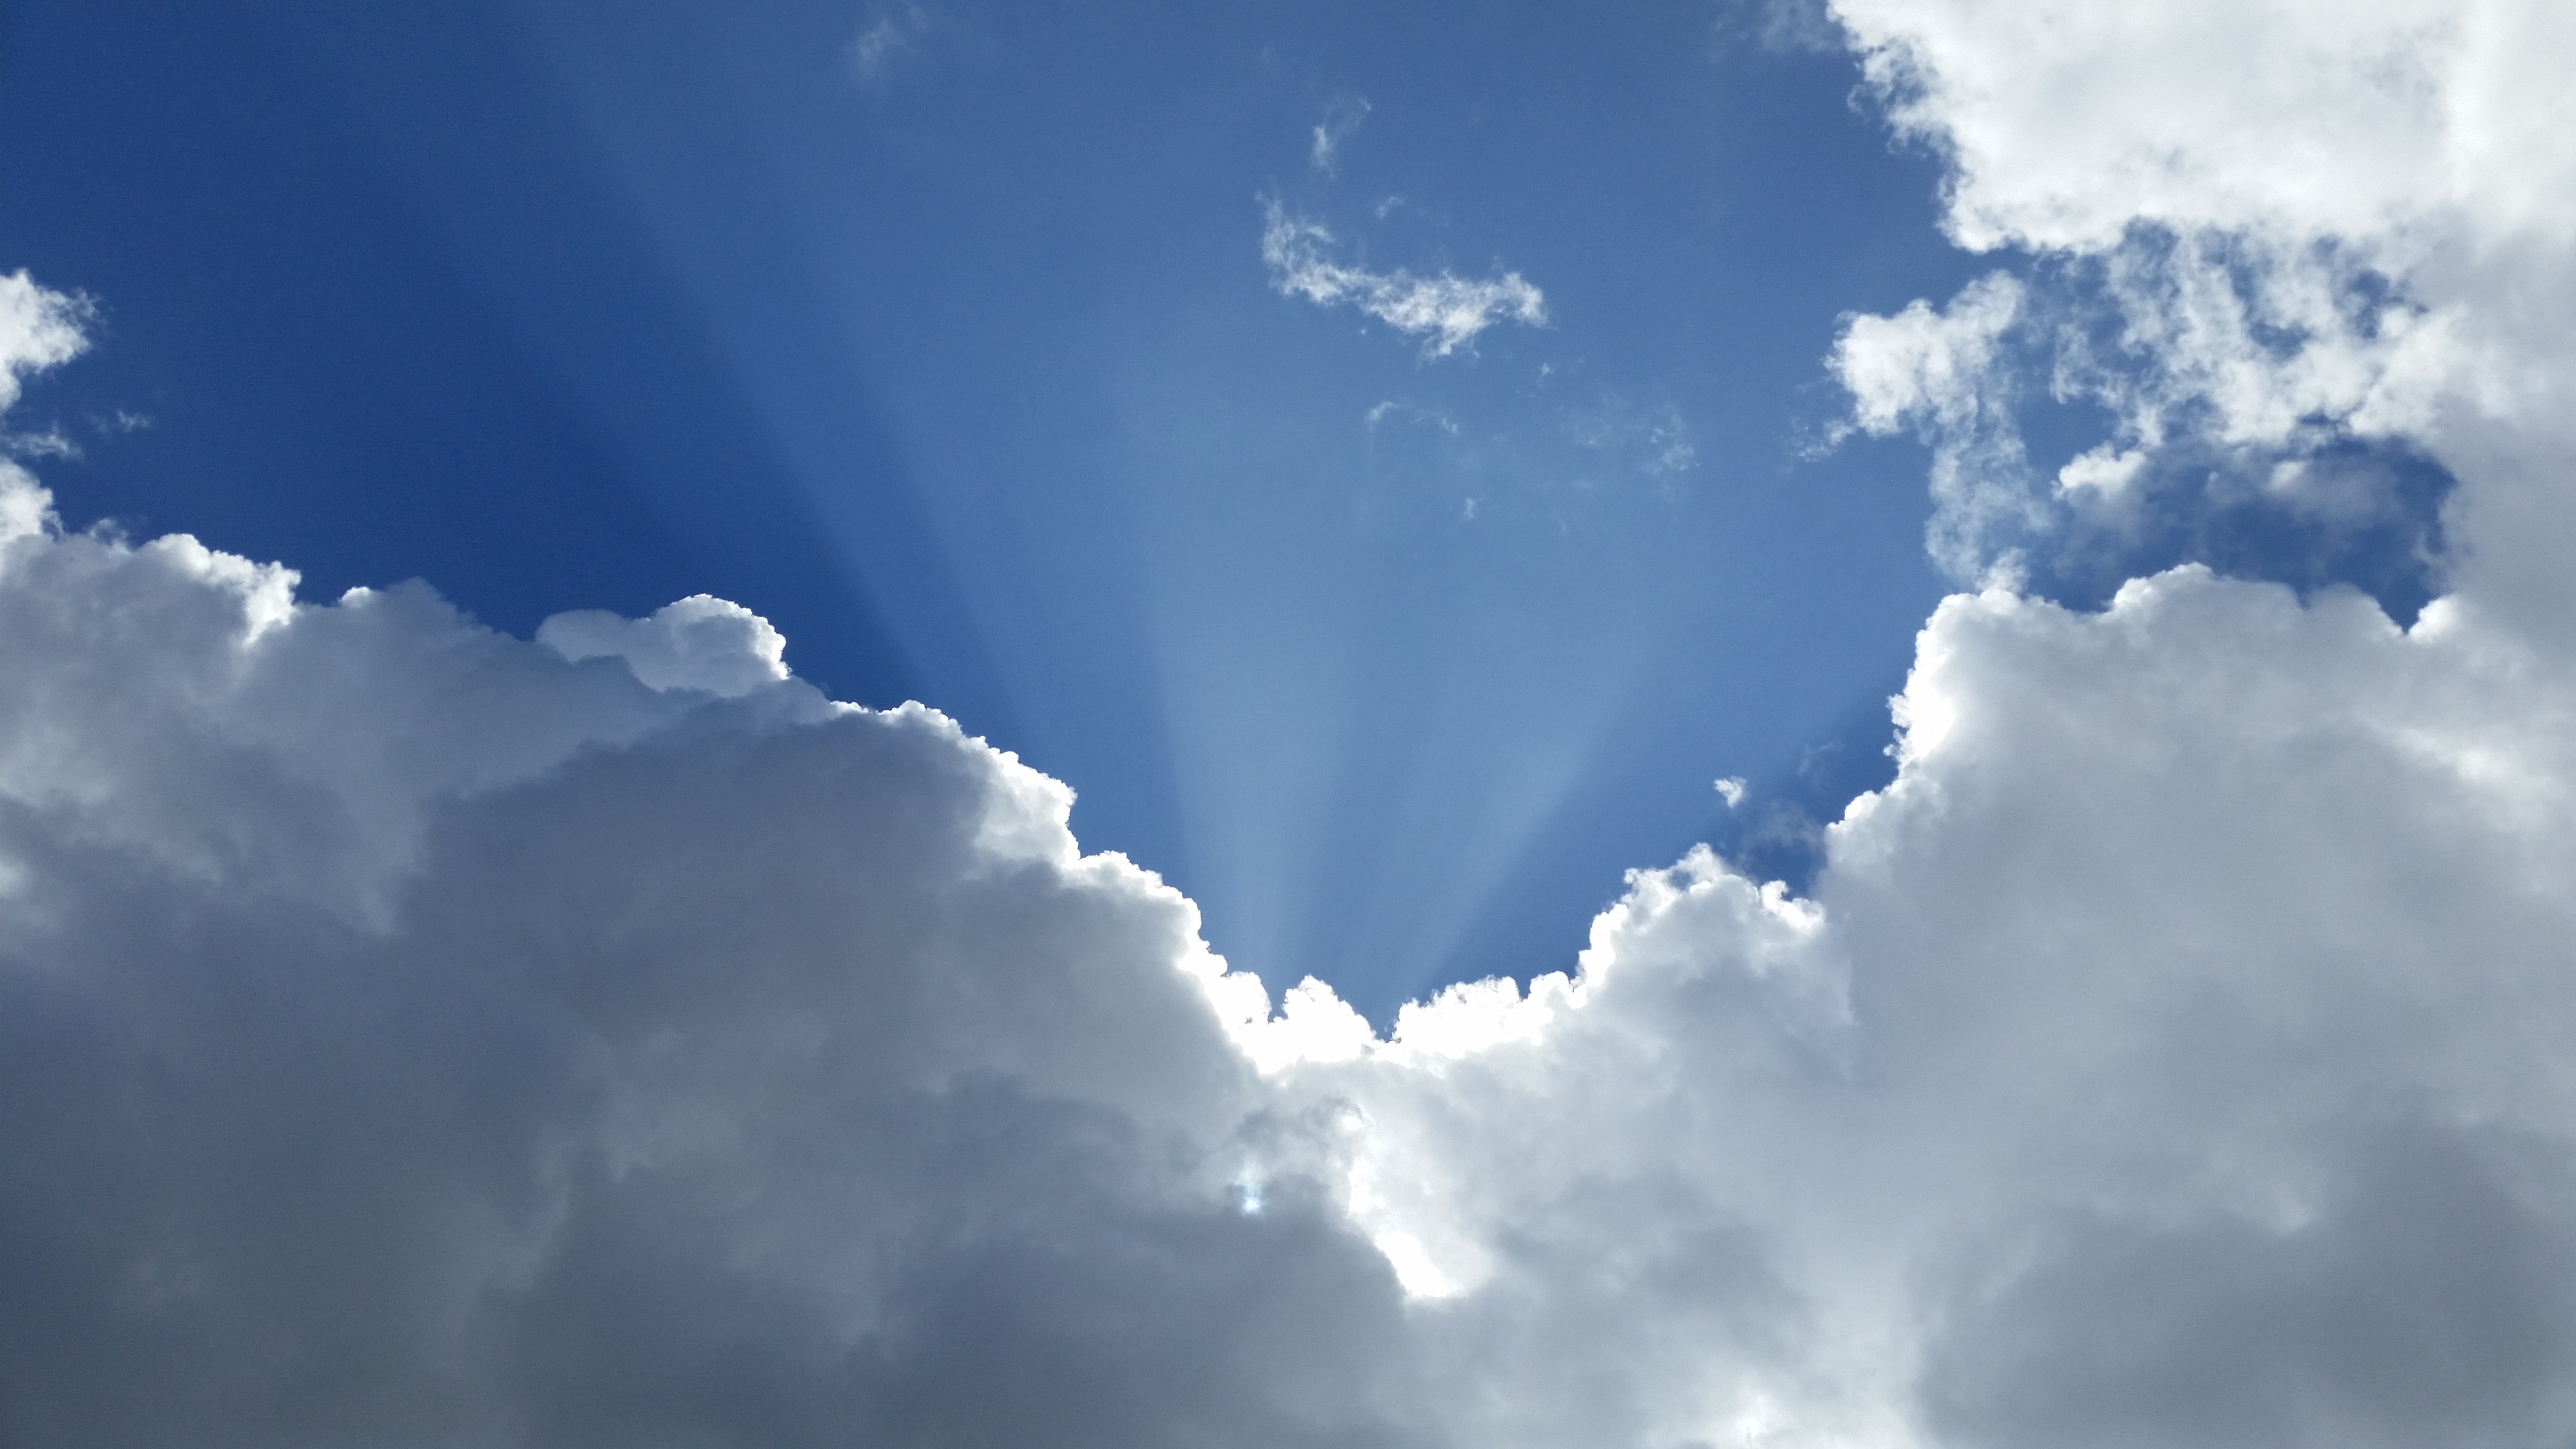
cloud, sky, sunlight, atmosphere, daytime, cumulus, meteorological phenomenon, atmosphere of earth